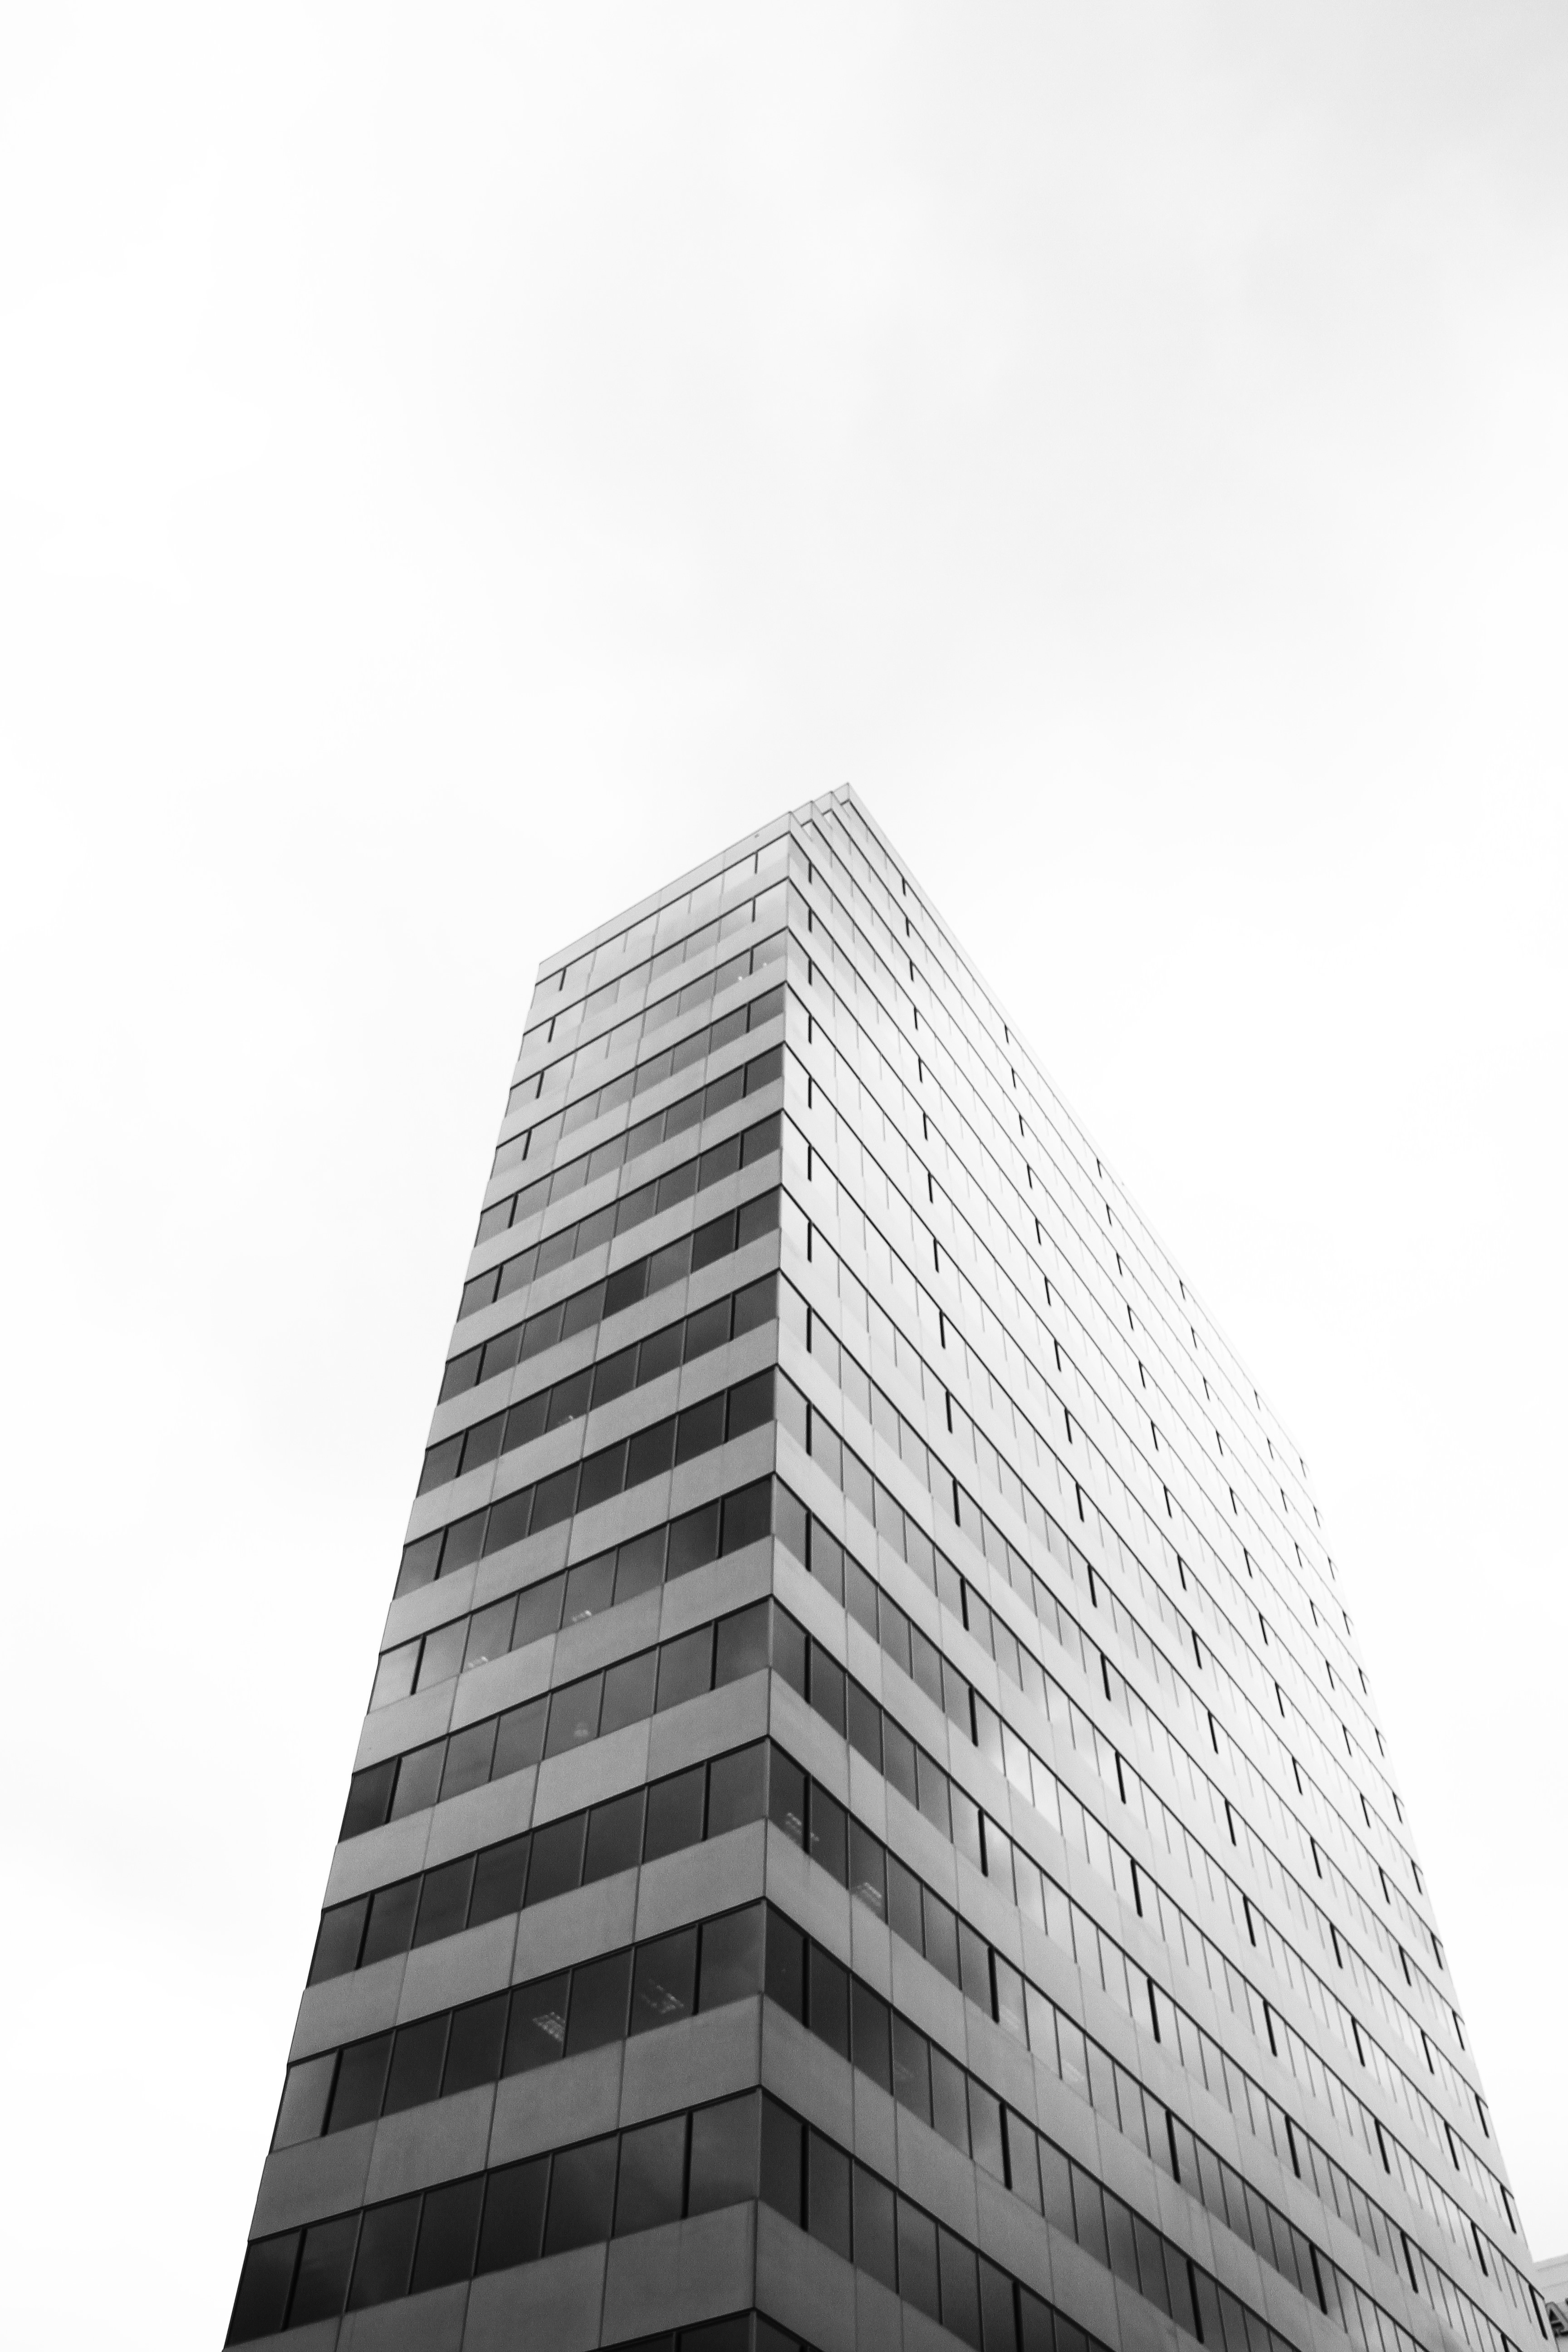
black and white, architecture, skyscraper, line, tower, facade, monochrome, tower block, symmetry, headquarters, monochrome photography, residential area, brutalist architecture